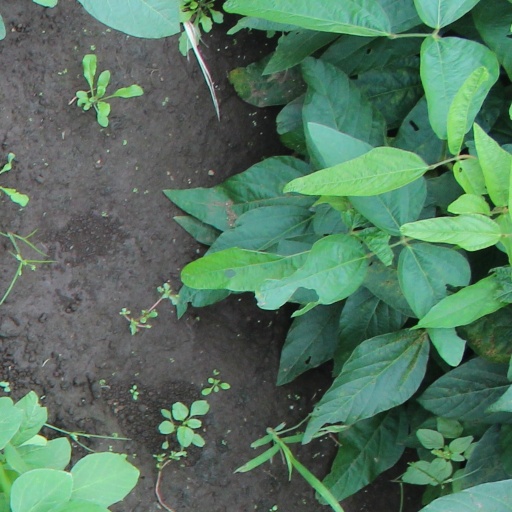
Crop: soybean